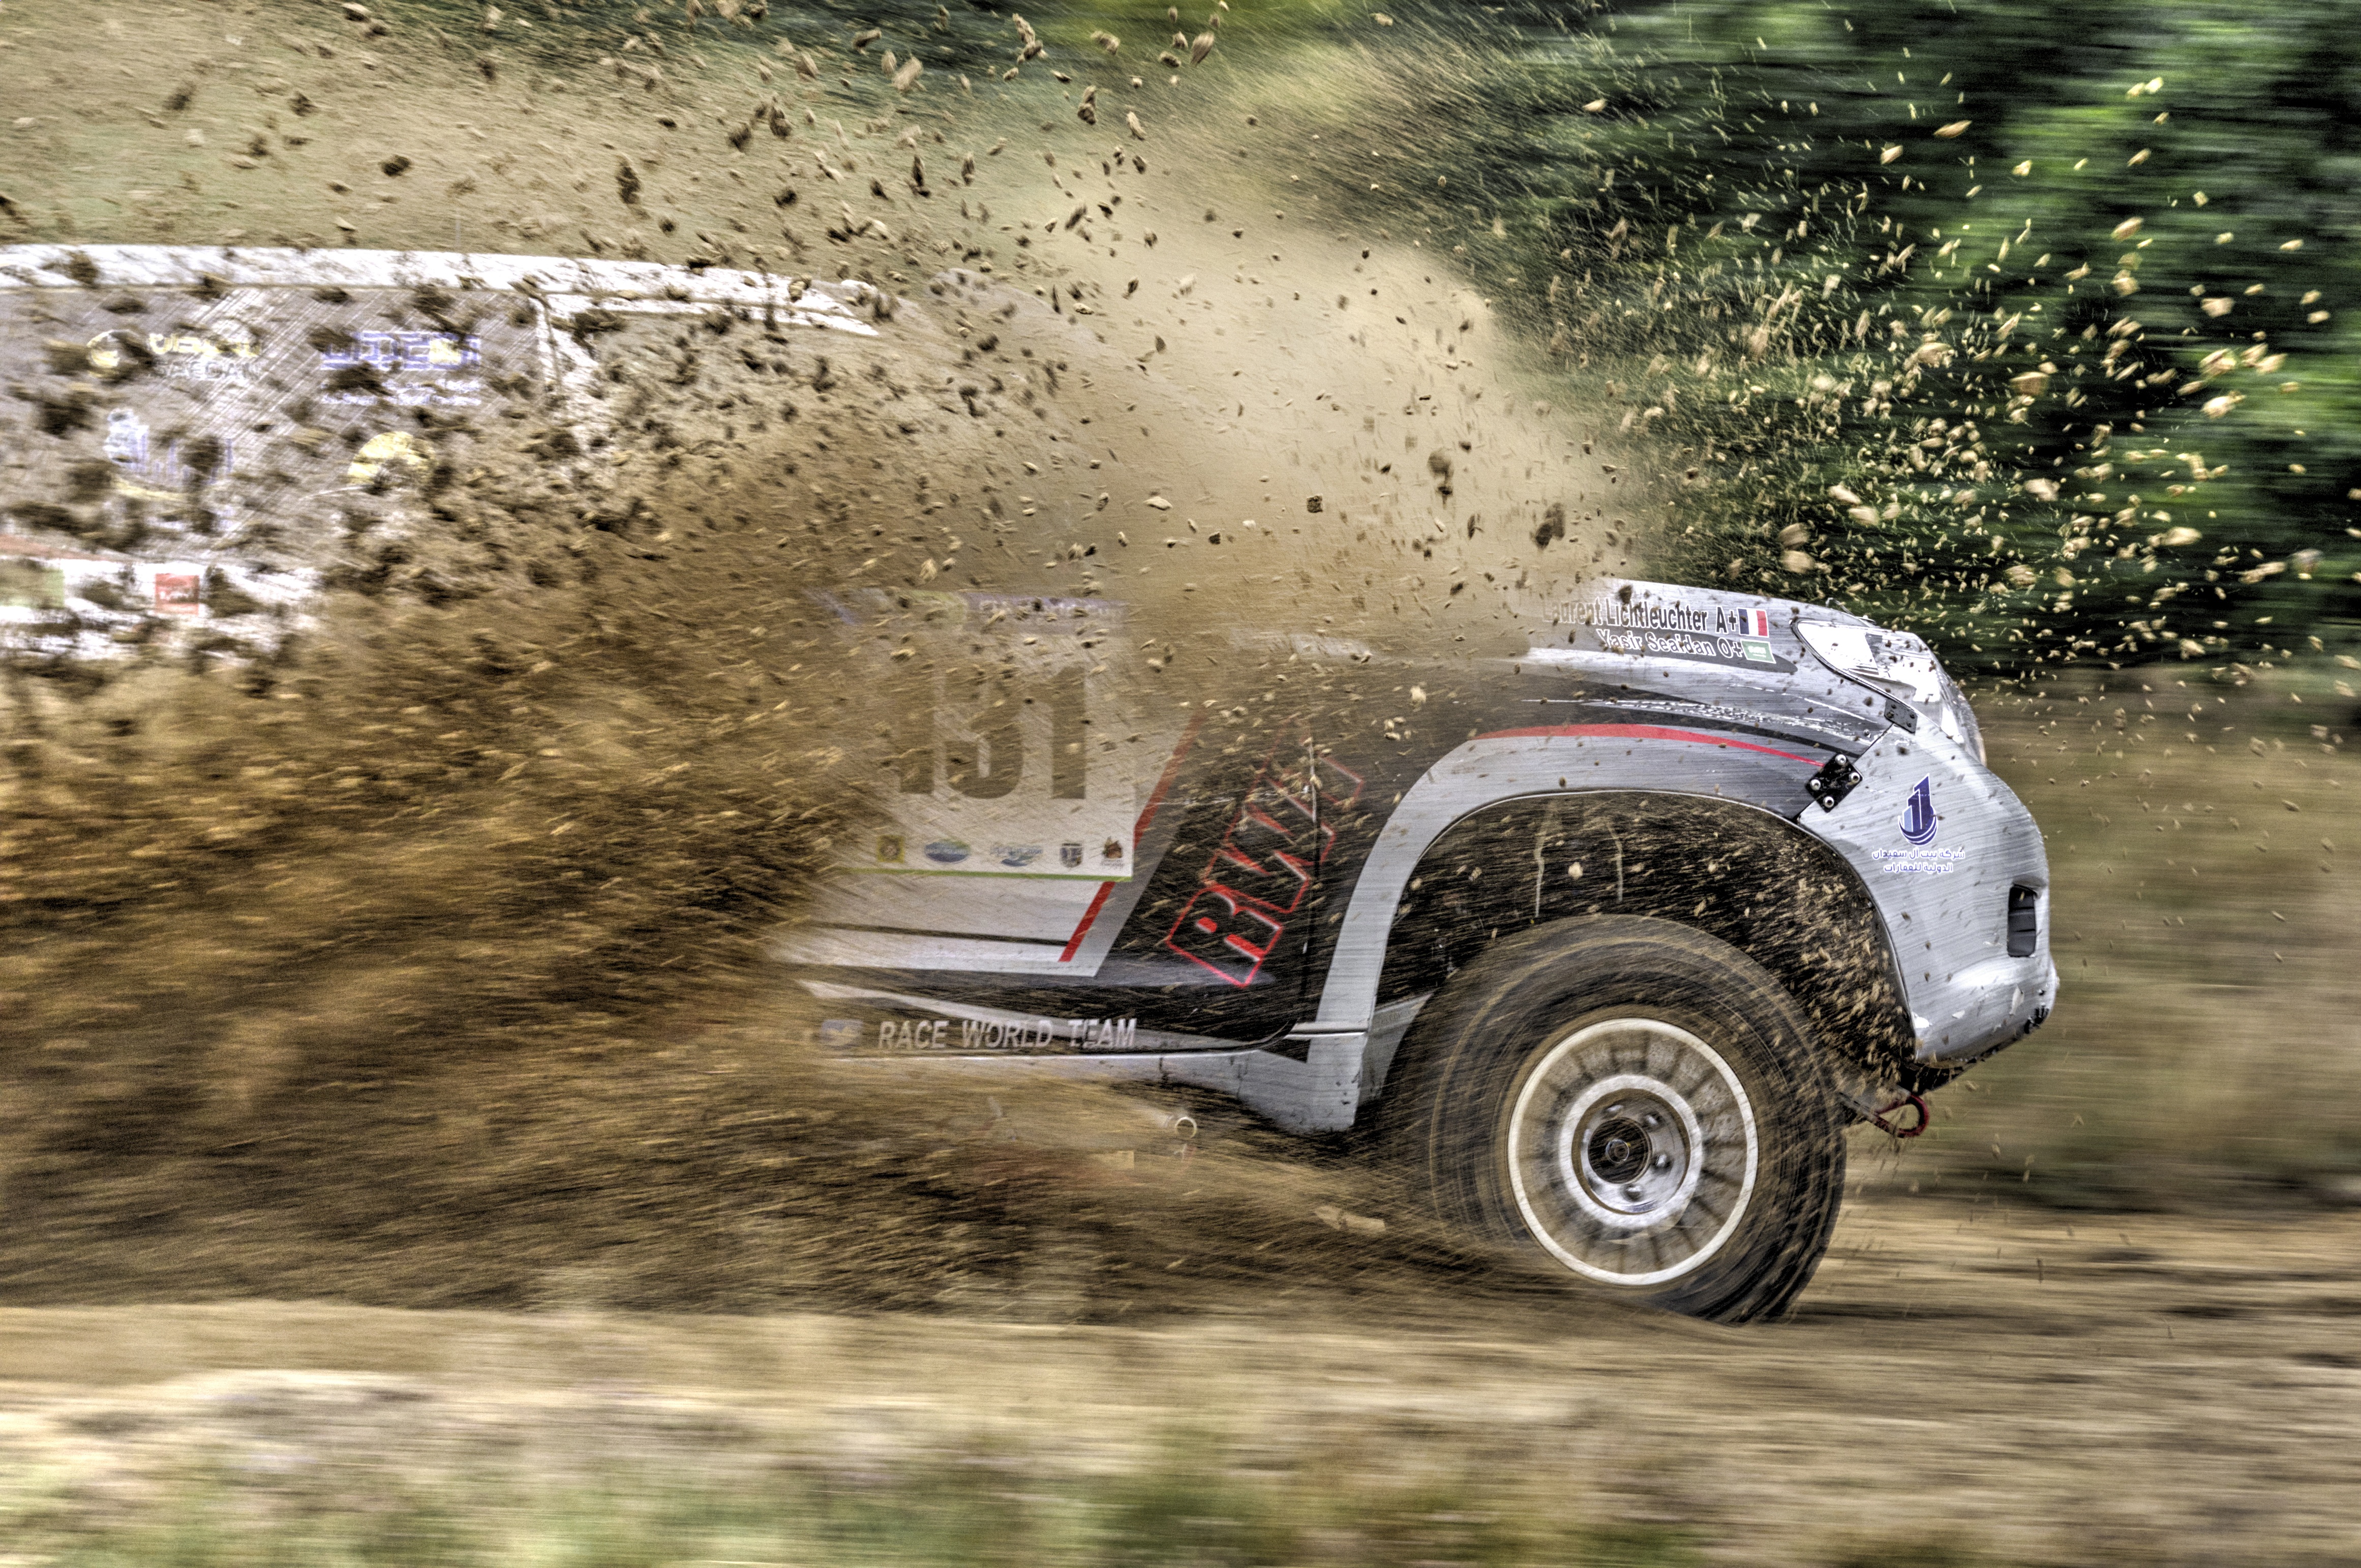
sport, car, jeep, vehicle, mud, auto, speed, material, bumper, moto, racing, rally, ecosystem, screenshot, the vehicle, off road vehicle, land vehicle, automobile make, off roading, off road racing